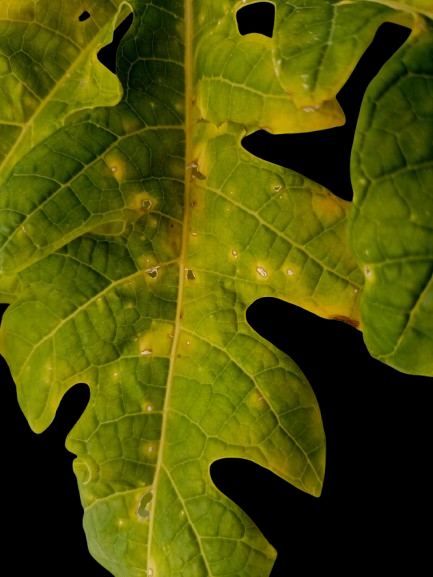
Crop: Papaya
Label: Curled_Yellow_Spot